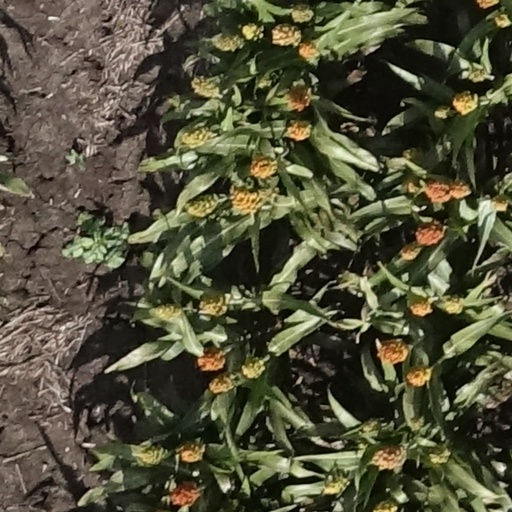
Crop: sorghum